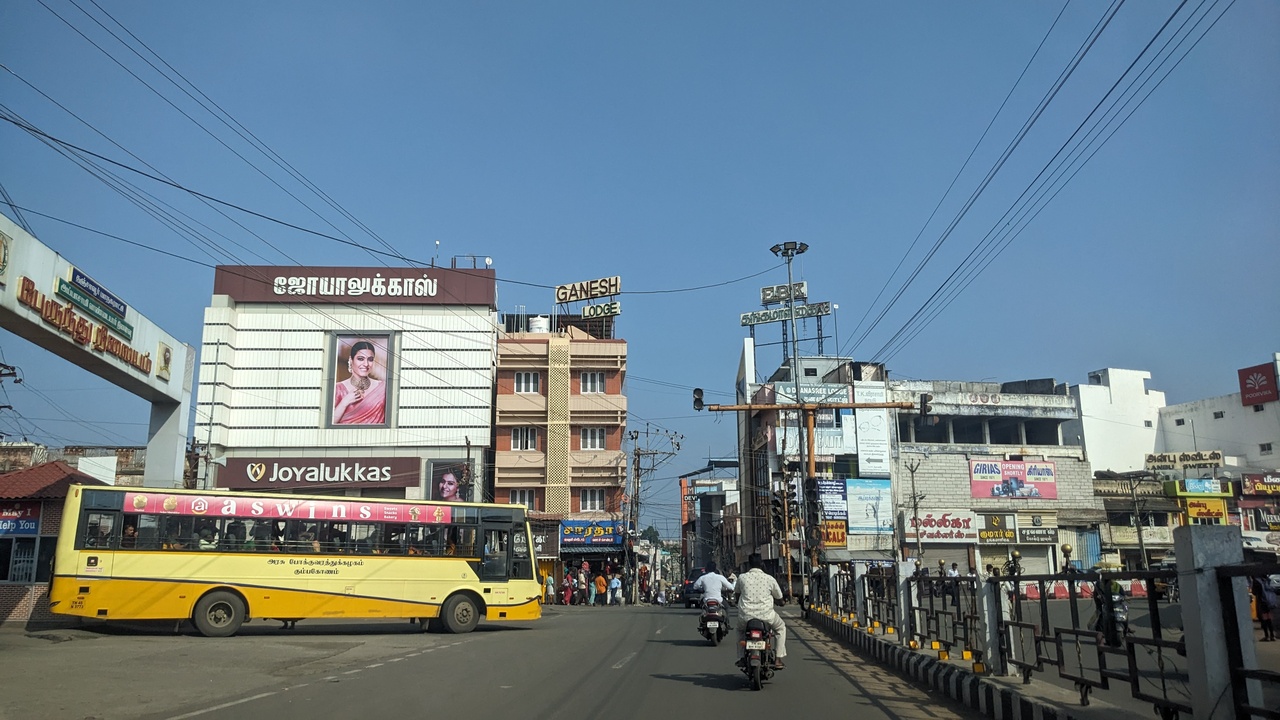
Photos taken from a trip to South eastern Tamilnadu